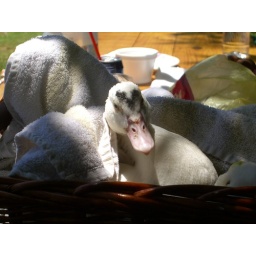
It's my duck in a box